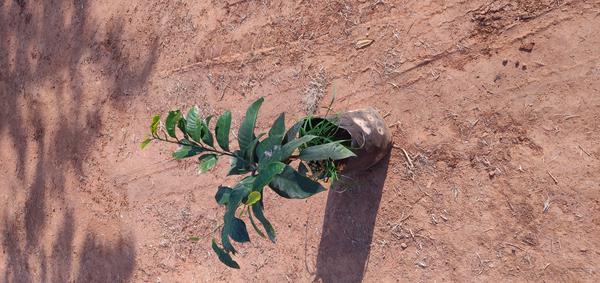
Plant: Mango